World Fantasy Award—Novel

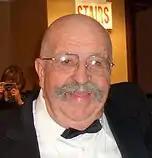
Gene Wolfe is one of only five authors who have won the World Fantasy Award Novel category twice.

In the following table, the years correspond to the date of the ceremony, rather than when the novel was first published. Each year links to the corresponding "year in literature". Entries with a yellow background and an asterisk (*) next to the writer's name have won the award; the other entries are the other nominees on the shortlist.